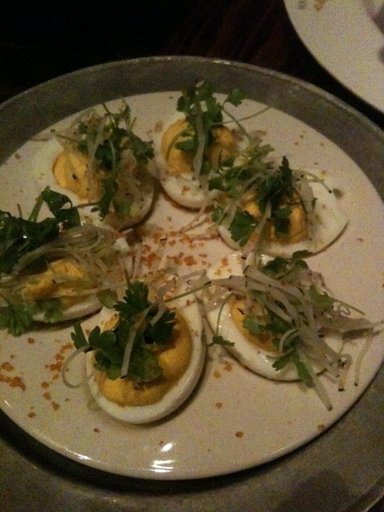
Label: deviled_eggs